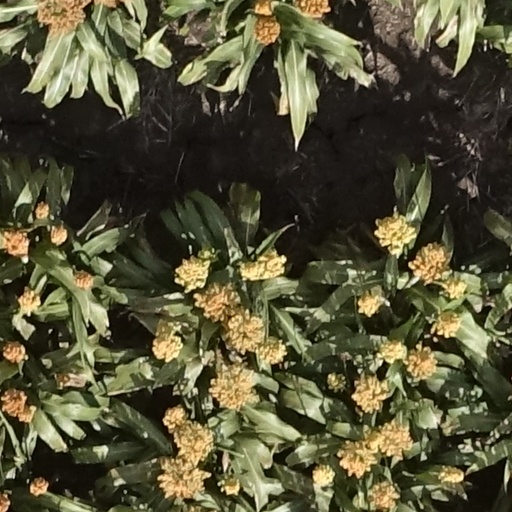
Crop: sorghum